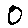
Label: 0